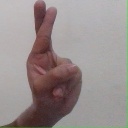
अक्षर: र